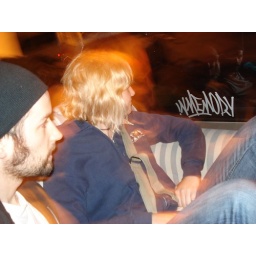
sitting on the sweet couch in the back of gregs truck driving home